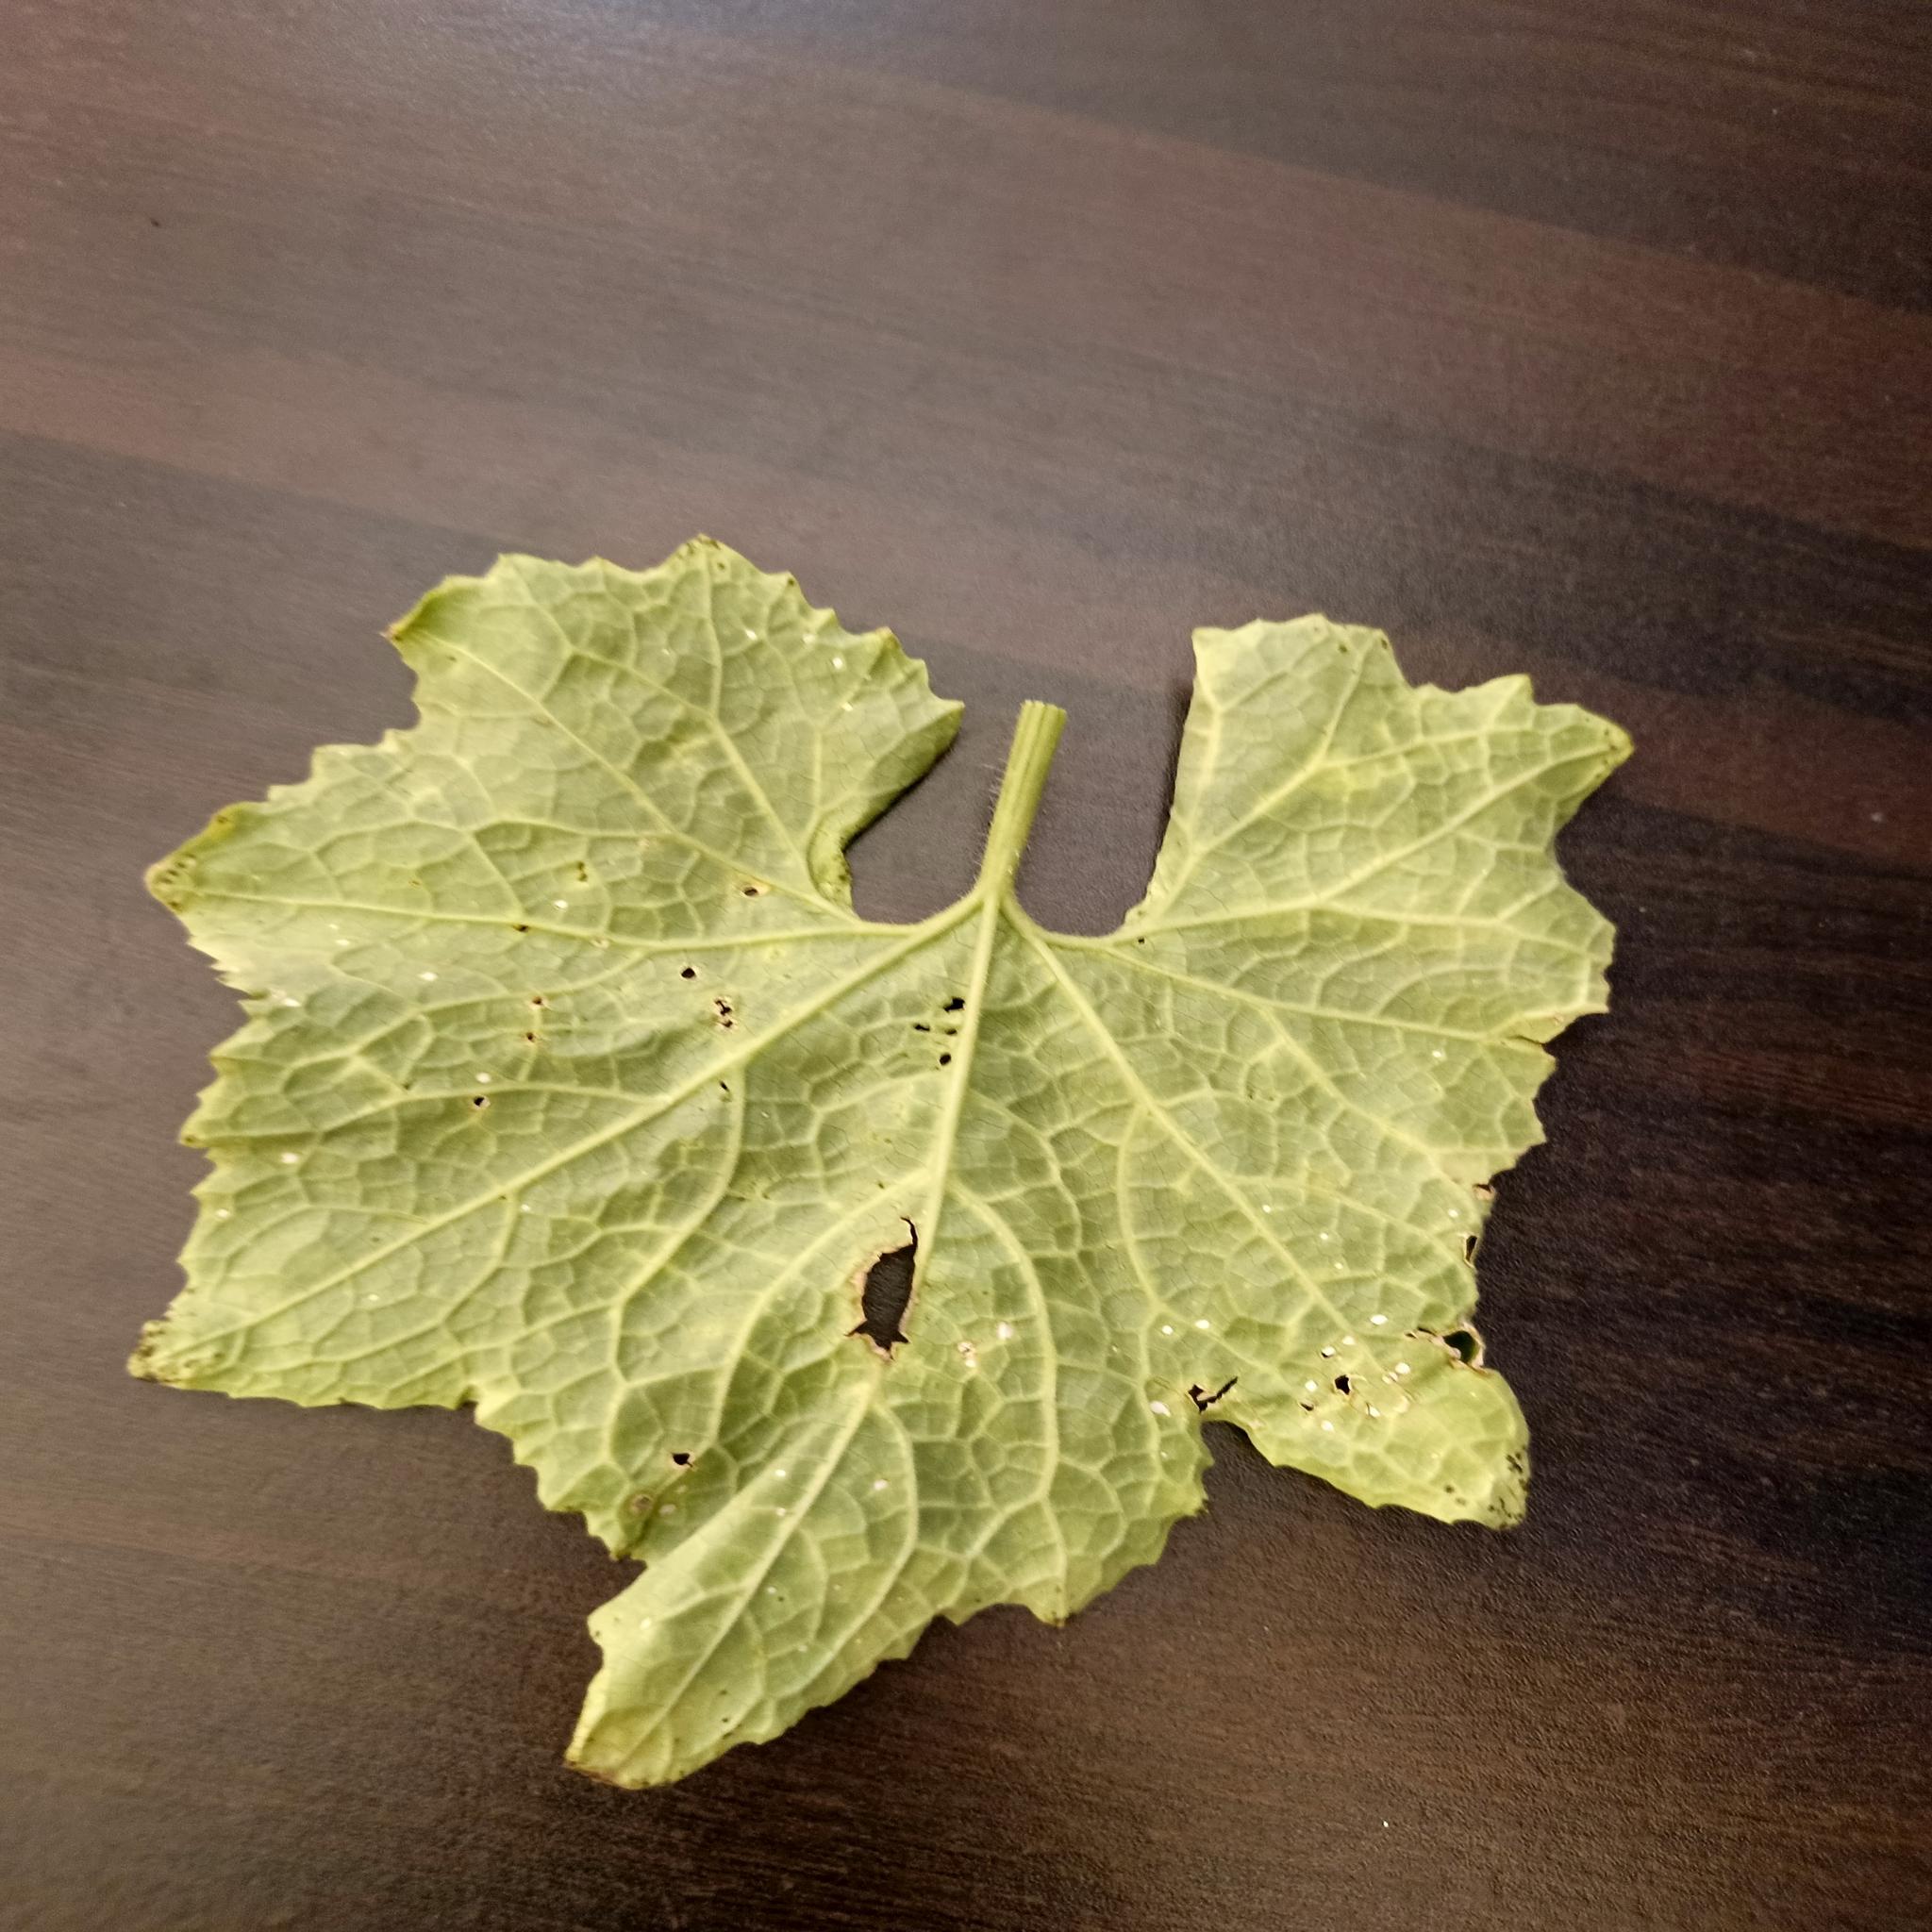
Label: Downy mildew